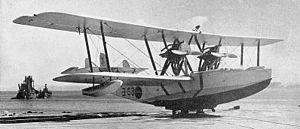
Le Hiro Type 15 ou H1H est un hydravion bimoteur de reconnaissance, dérive du Felixstowe F.5. C’est le premier hydravion à coque japonais produit en série.